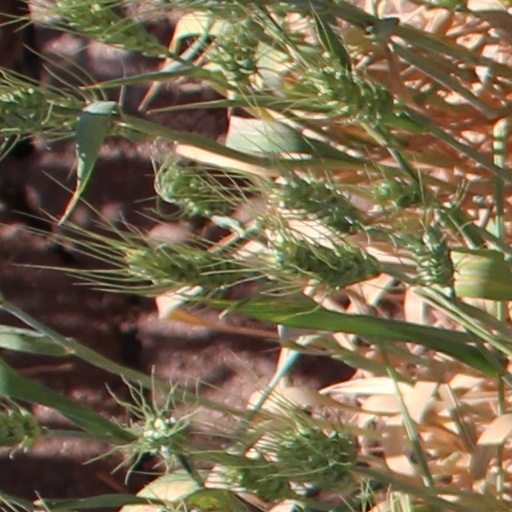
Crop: wheat